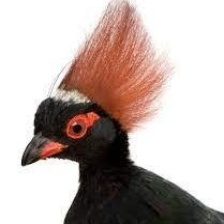
Species: CRESTED WOOD PARTRIDGE
Scientific name: ROLLULUS ROULOUL
ImageNet parent category: partridge